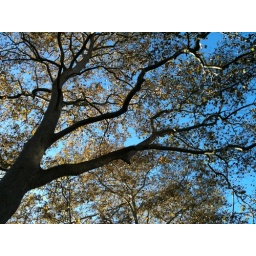
Tree in the blue sky